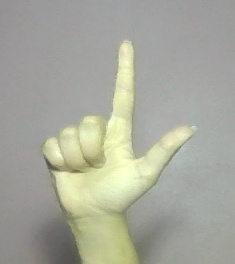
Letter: laam